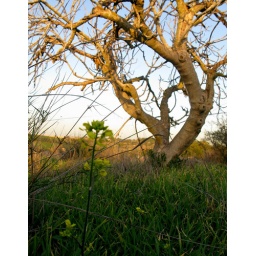
a twisted tree and flowers by the entrance to the bar kochba caves in the late afternoon sunshine